Colletes halophilus

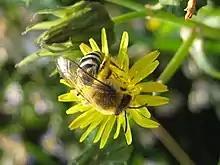
"Colletes halophilus"

"Colletes halophilus" are "solitary bees", but they nest in aggregations, which can sometimes number in the thousands. They nest in bare soil—for example, where vegetation has been removed by land slips—in soil heaps, and even in and around the burrows of European rabbits. The nesting sites are located at the edge of saltmarshes and may occasionally be flooded by the highest spring tides; bees have been observed emerging from recently submerged mud. Each female digs her own burrow, creates the cells, and provisions them on her own. Each nest consists of a short, curved burrow which terminates in a cluster of around half a dozen cells which radiate around the end of the shaft. The males sometimes form roosts; such roosts may consist of as many as a dozen individuals resting on grass stems.